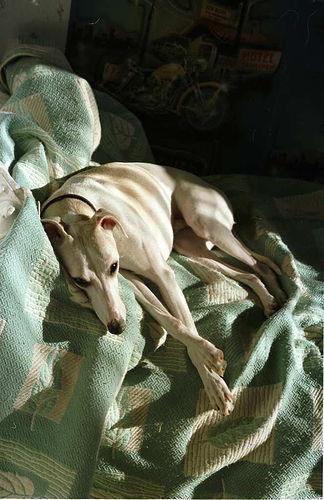
whippet